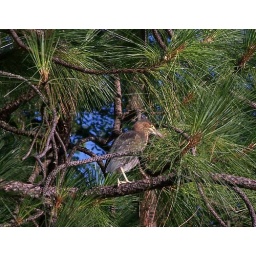
We enjoyed watching these unusual birds flying into the trees near our RV.